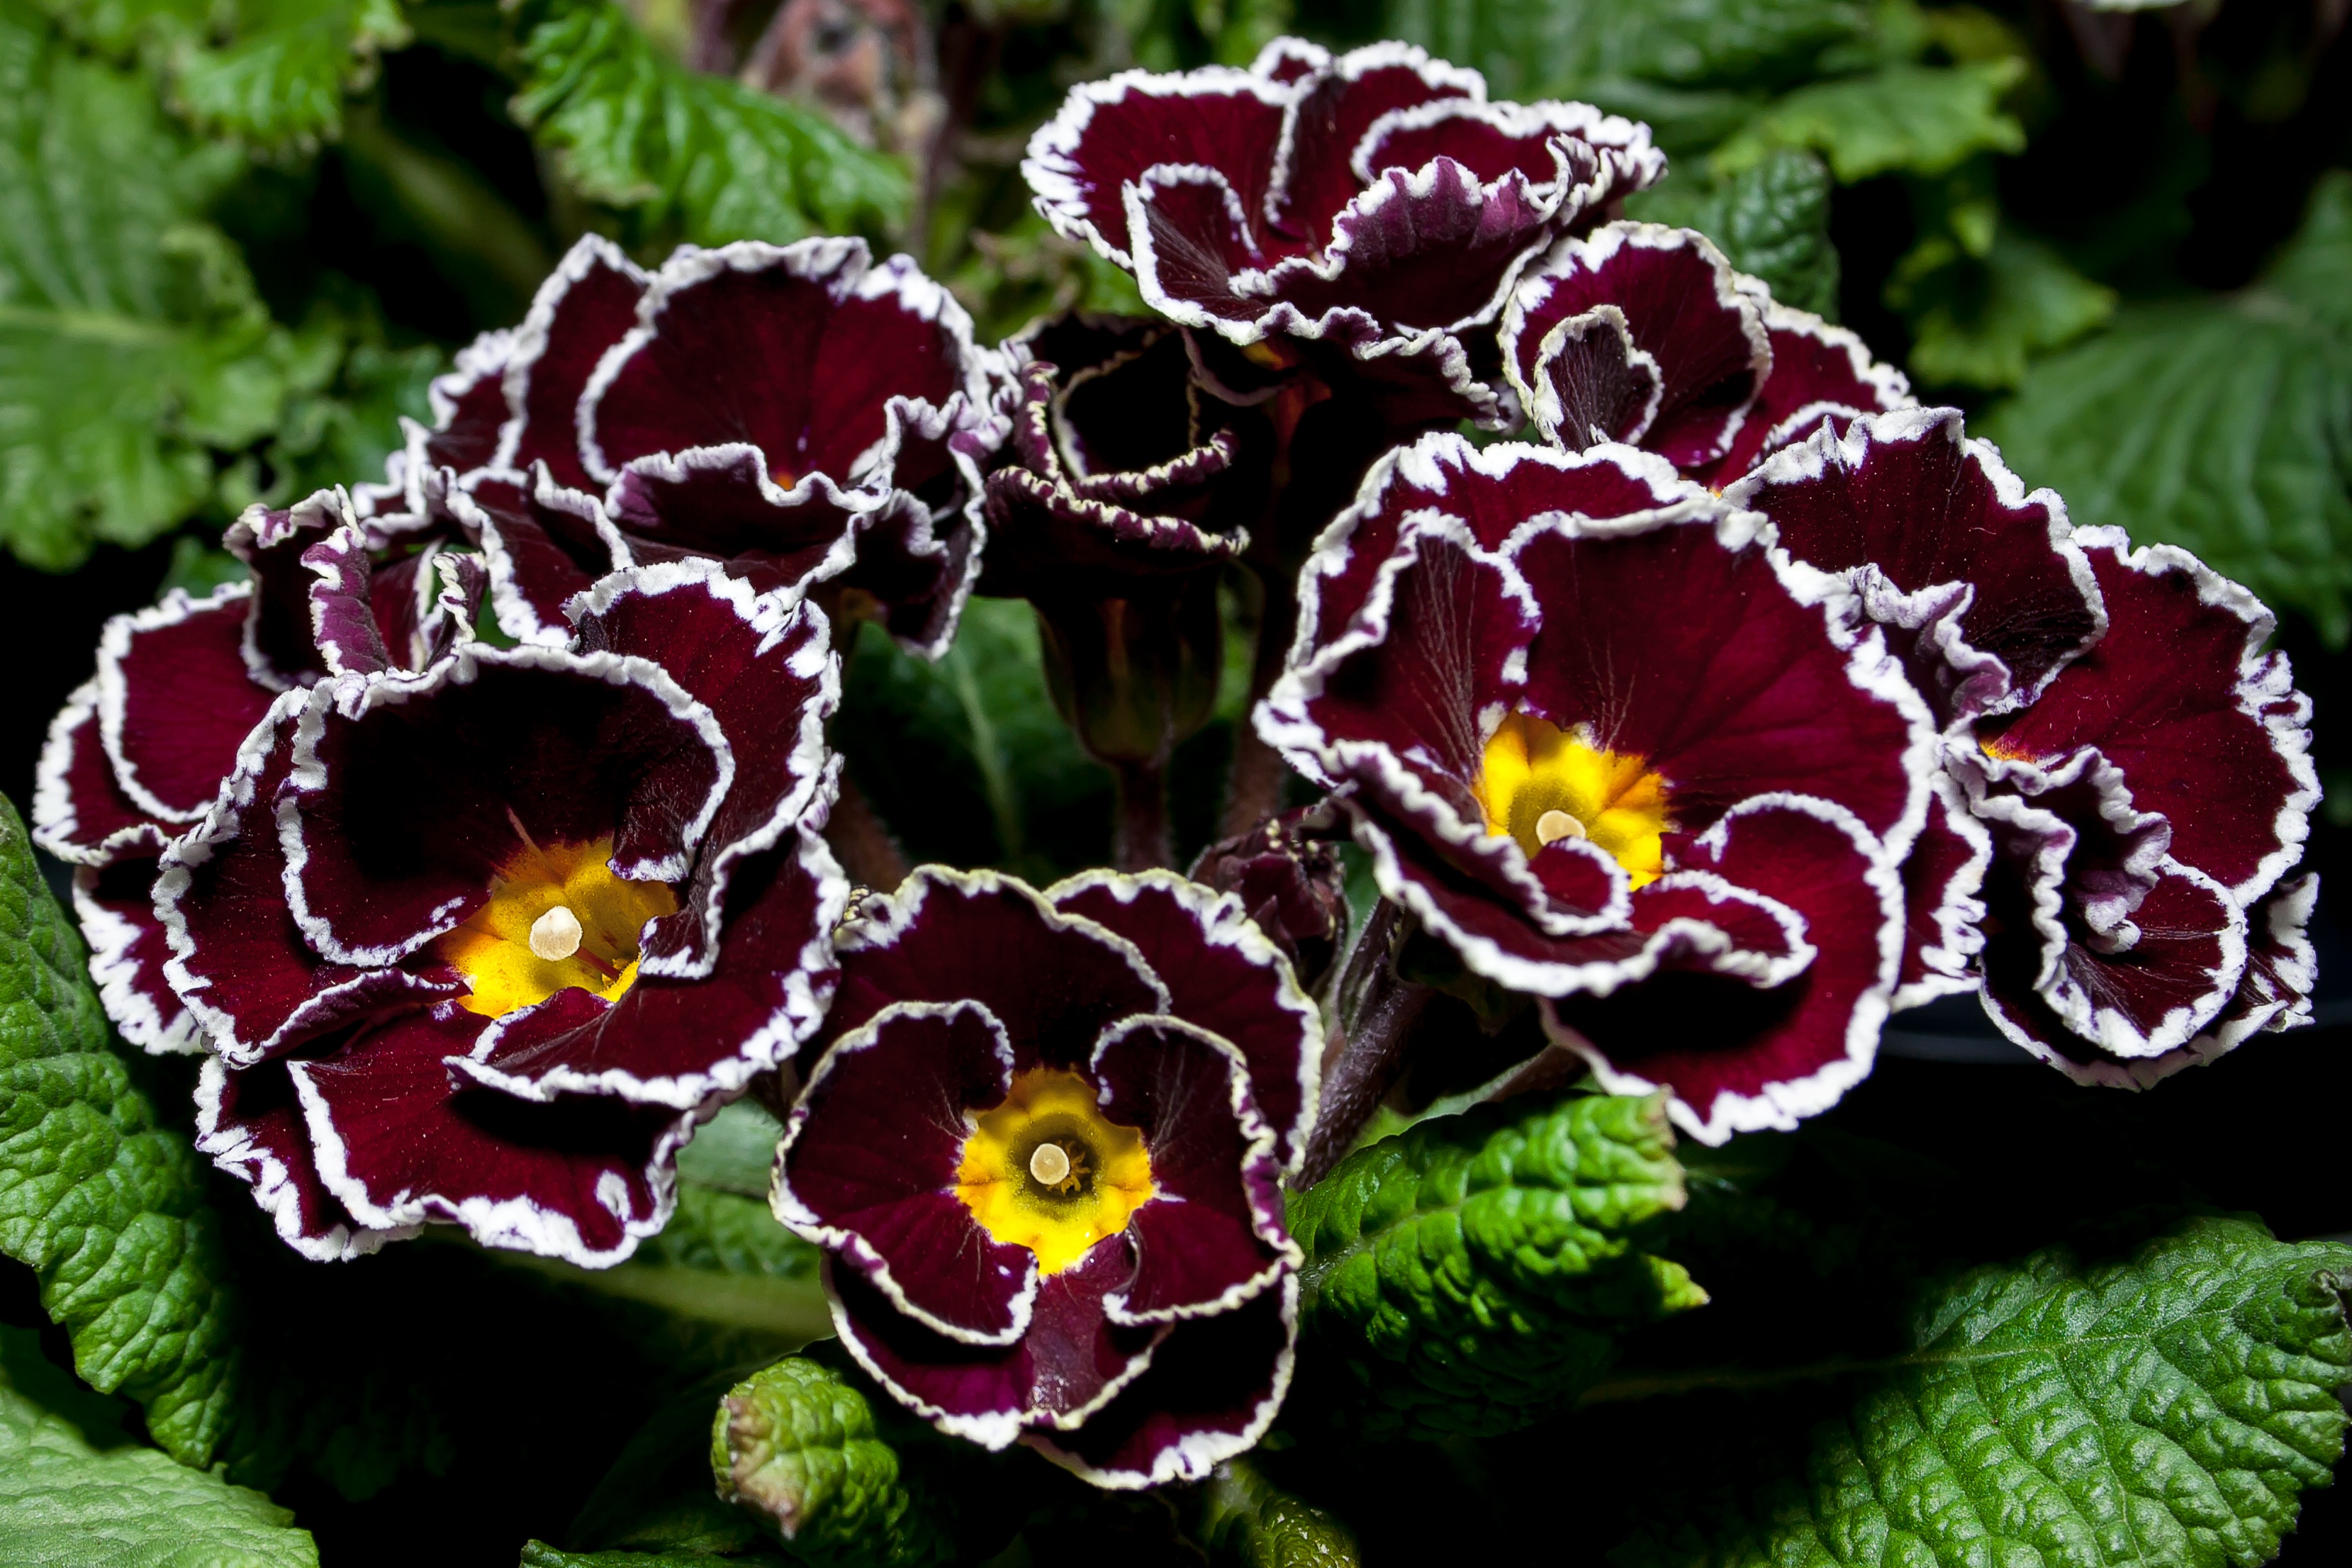
plant, flower, purple, petal, spring, red, botany, flora, flowers, leaves, primrose, violet, beautiful, floristry, viola, primula, pansy, flowering plant, primrose greenhouse, primrose varieties, land plant, violet family, special grades